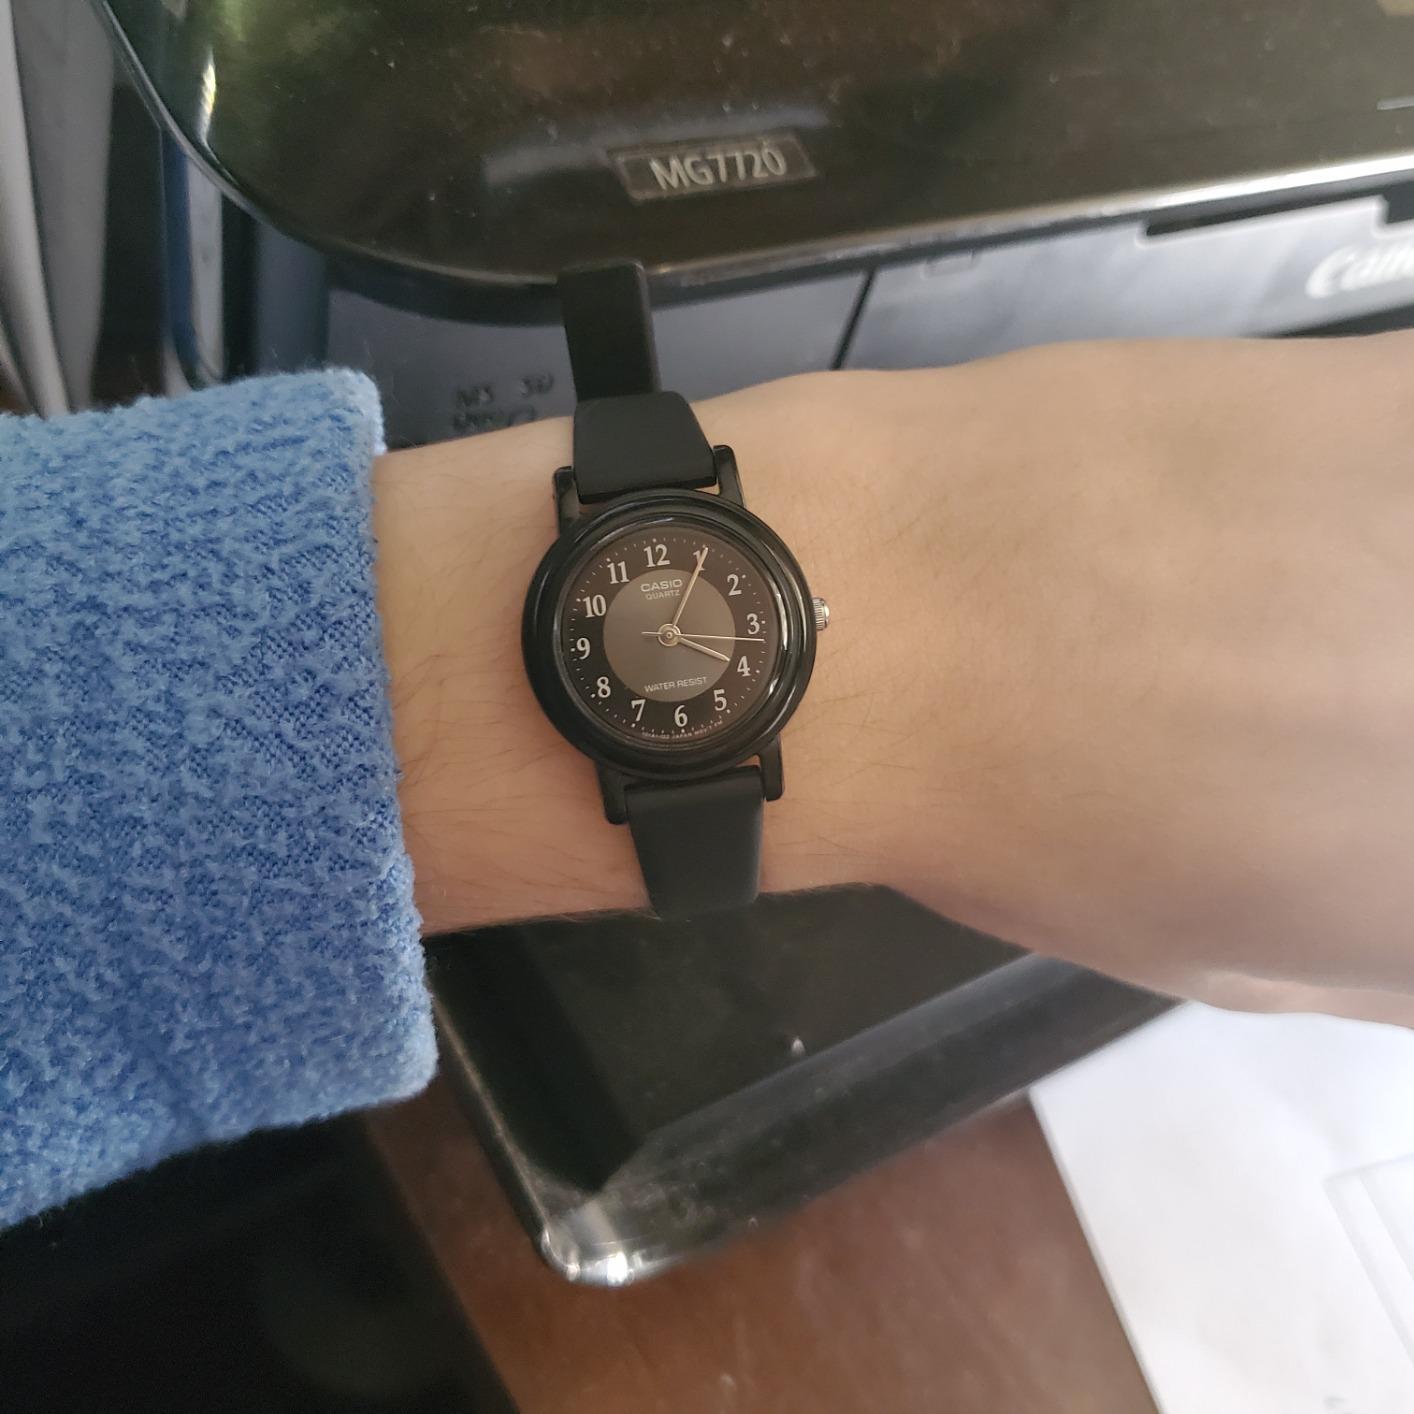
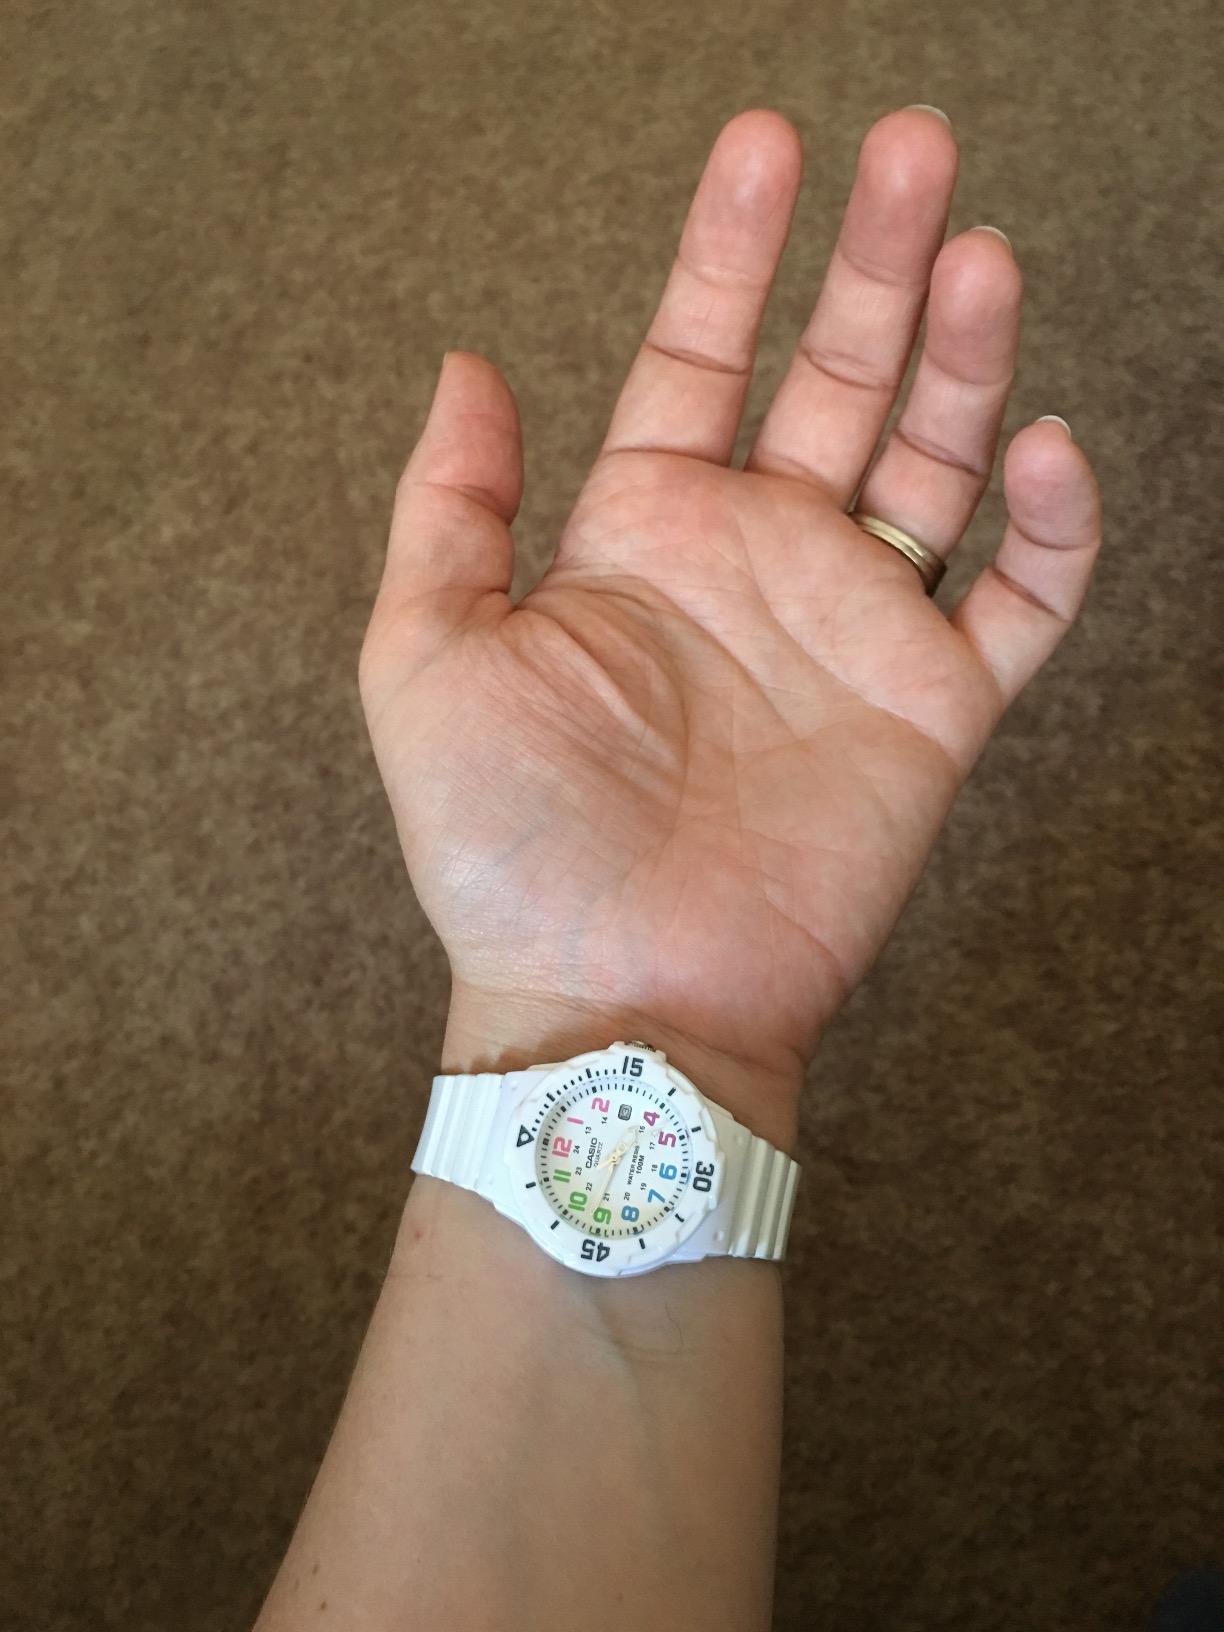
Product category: accessories_watch
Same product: no